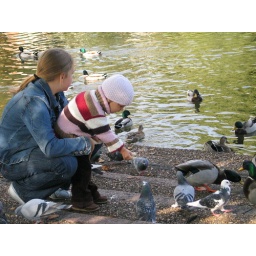
Feeding duck by Cam river